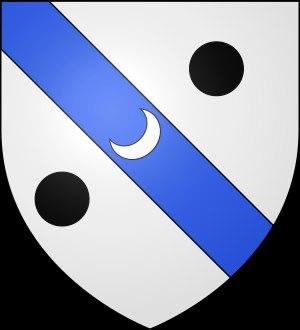
Le Boulay est une commune française située dans le département d'Indre-et-Loire, en région Centre-Val de Loire, dans la région naturelle de la Gâtine de Touraine.